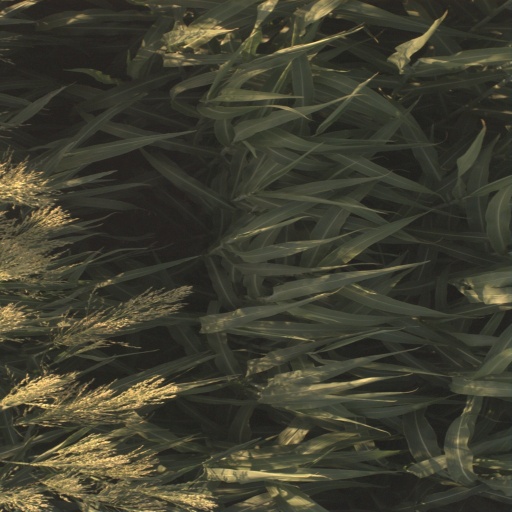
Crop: sorghum